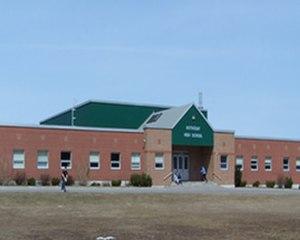
Rothesay est une ville canadienne du comté de Kings, au Nouveau-Brunswick.